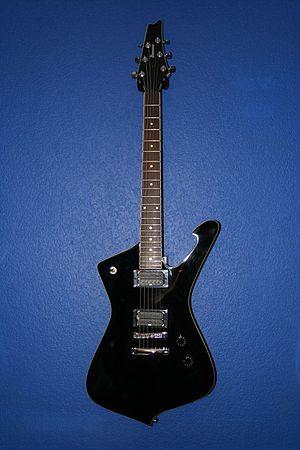
FujiGen Gakki, plus connu sous le nom de FujiGen, est un fabricant d'instruments de musique basé à Matsumoto, actif depuis 1960. Il est nommé d'après le fameux Mont Fuji, Gen signifiant « instrument à corde » en japonais, et Gakki se traduisant par « instrument de musique ». FujiGen est un sous-traitant pour de nombreuses marques connues telles que Fender, Ibanez et Yamaha ainsi qu'un fabricant en marque propre de guitares électriques.